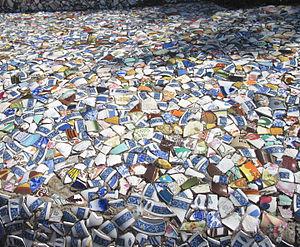
À Guernesey, juillet 2011